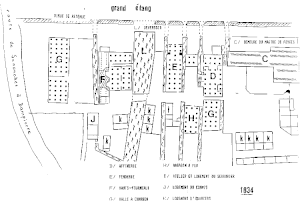
Plans des Forges de Dampierre-sur-Blévy, Eure-et-Loir (France).
Ces forges sont situées à Dampierre-sur-Blévy dans la commune de Maillebois.